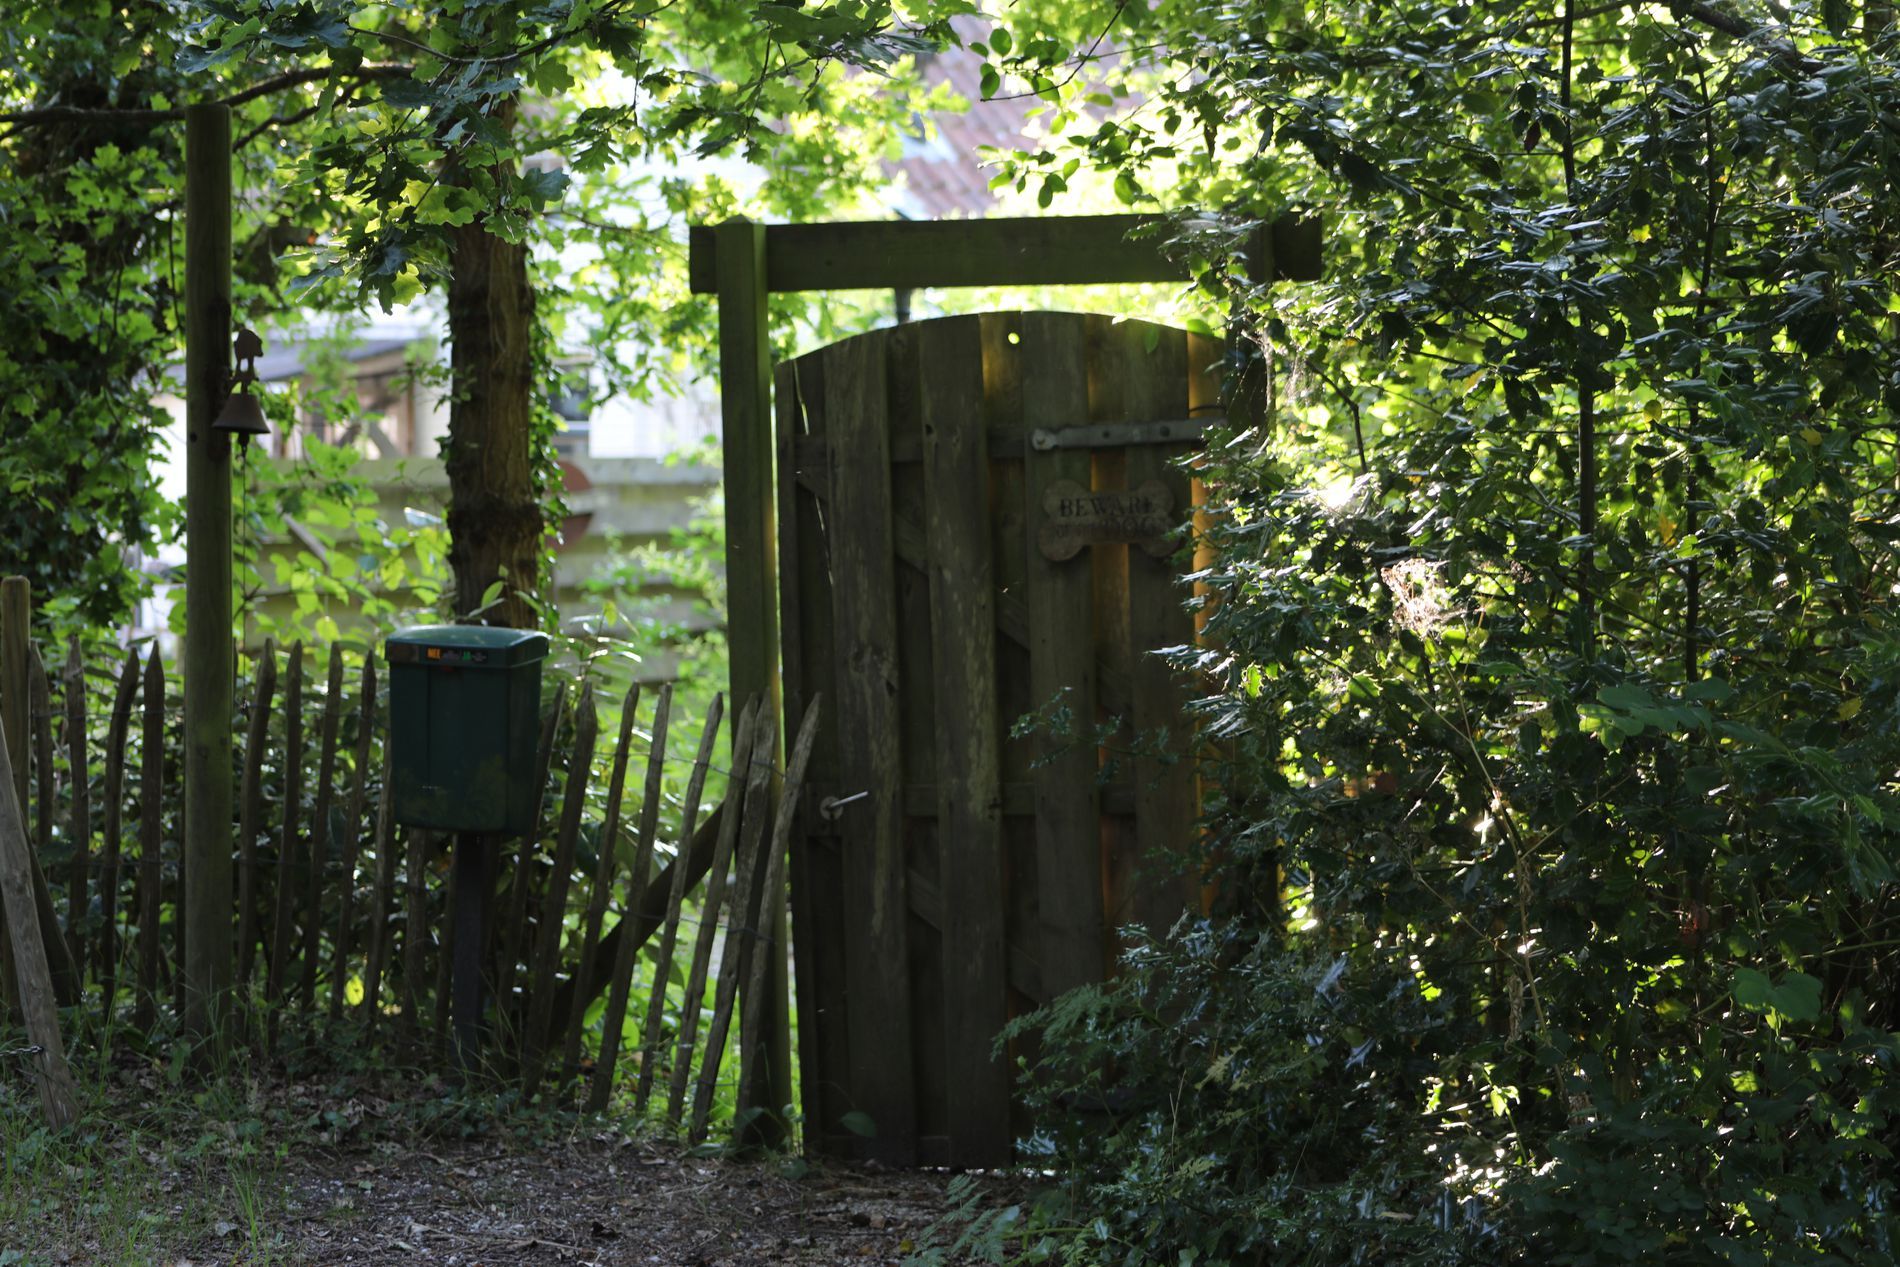
Home Garden Door
The image depicts a small door of a lush garden filled with greenery, and a mailbox beside it.
A close-up shot with daylight captures a small door of a home garden with a mailbox outside. The vibrant greenery and natural beauty bring a sense of happiness and contentment.
Labels: Outdoors, Architecture, Building, Housing, Cabin, House, Outhouse, Garden, Nature, Mailbox, Plant, Tree, Backyard, Yard, Vegetation, Arbour, Ivy, Shelter, Door
Camera: Canon Canon EOS 5D Mark IV
Lens: 75.0 - 300.0 mm, Canon EF 75-300mm f/4-5.6
Aperture: F4
Exposure: 1/60 sec
ISO: 320
Focal length: 75.0 mm